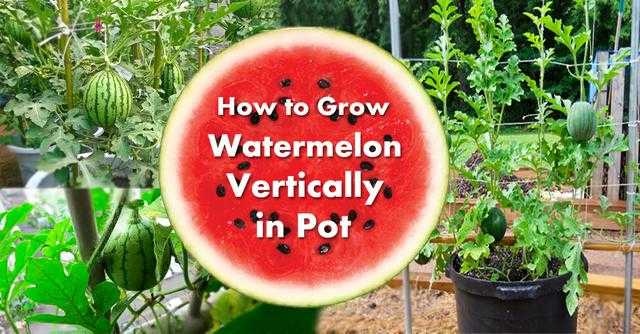
Label: Watermelon